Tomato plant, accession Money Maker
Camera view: tilt-top (135 deg); turntable rotation: 330 degrees
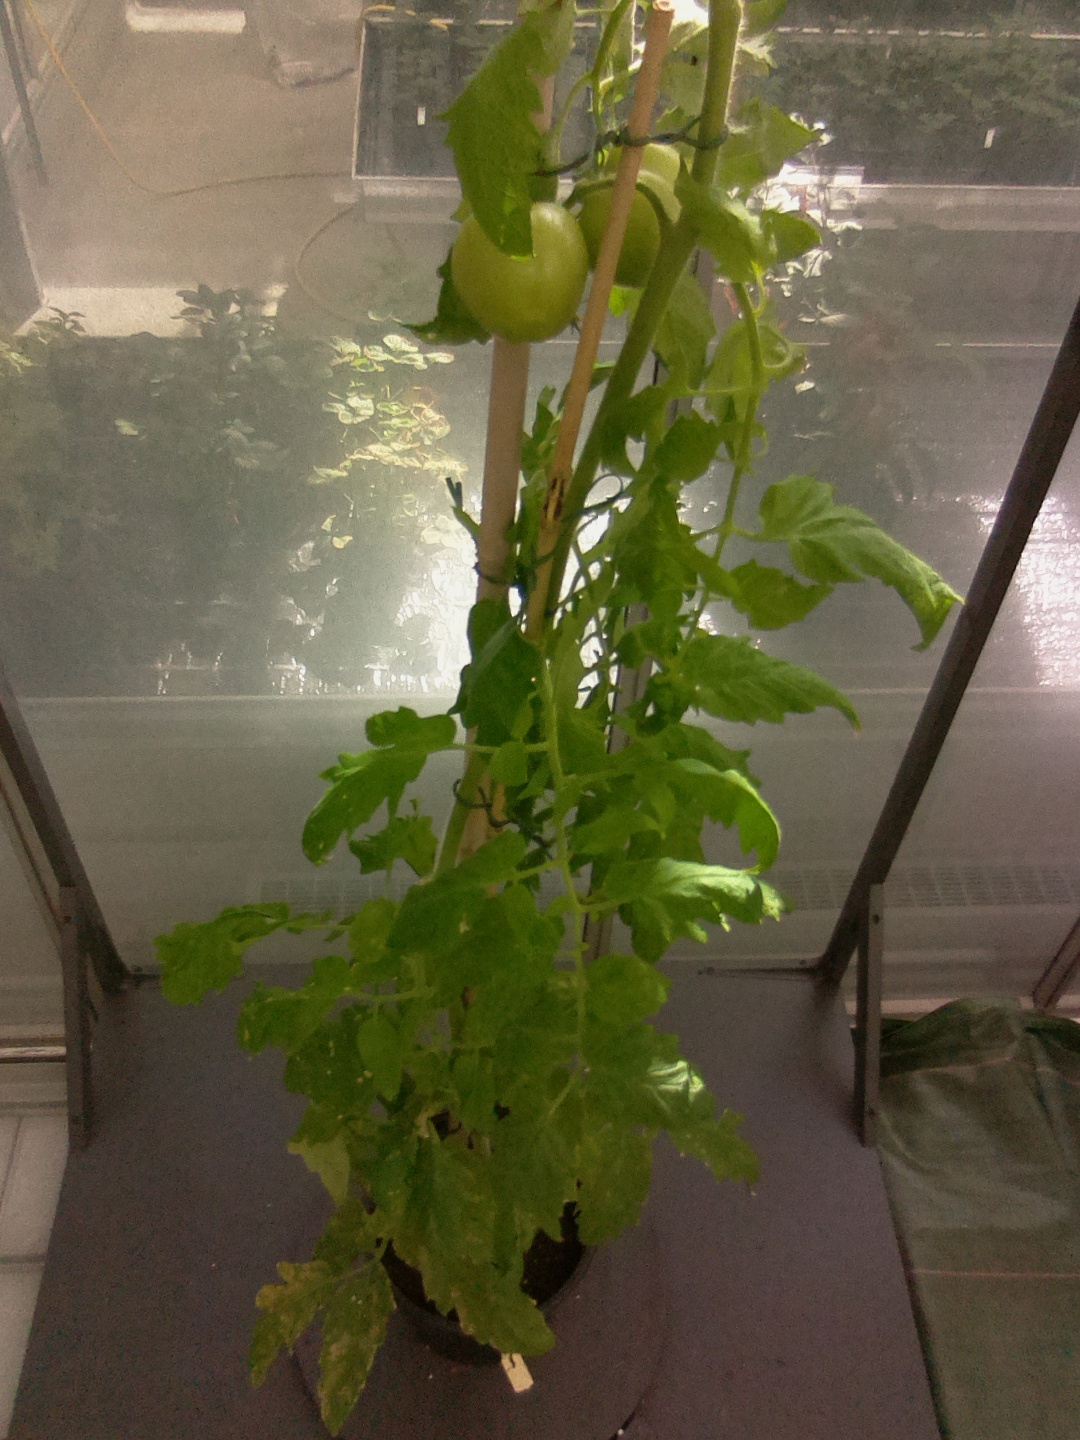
BBCH growth stage 79: 90% -100% of final fruit size